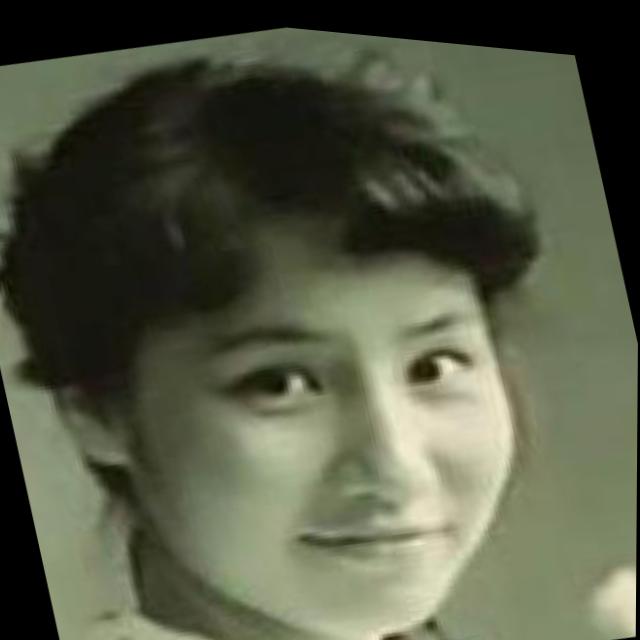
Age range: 21-44